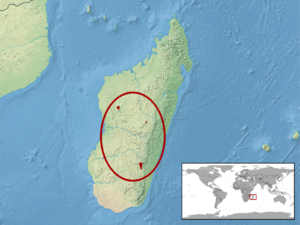
Calumma hilleniusi est une espèce de sauriens de la famille des Chamaeleonidae.